Glen Douglas

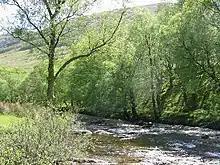
Douglas Water

Glen Douglas is a glen in the southwest Scottish Highlands. It is drained by the Douglas Water, which discharges at the village of Inverbeg at its eastern end into Loch Lomond. The glen is followed by a single-track road which links the A82 road alongside Loch Lomond with the A814 road beside Loch Long. The glen is overlooked to the north by Beinn Bhreac and Tullich Hill and to the south by Doune Hill and a hill known as Coire na h-Eanachan.